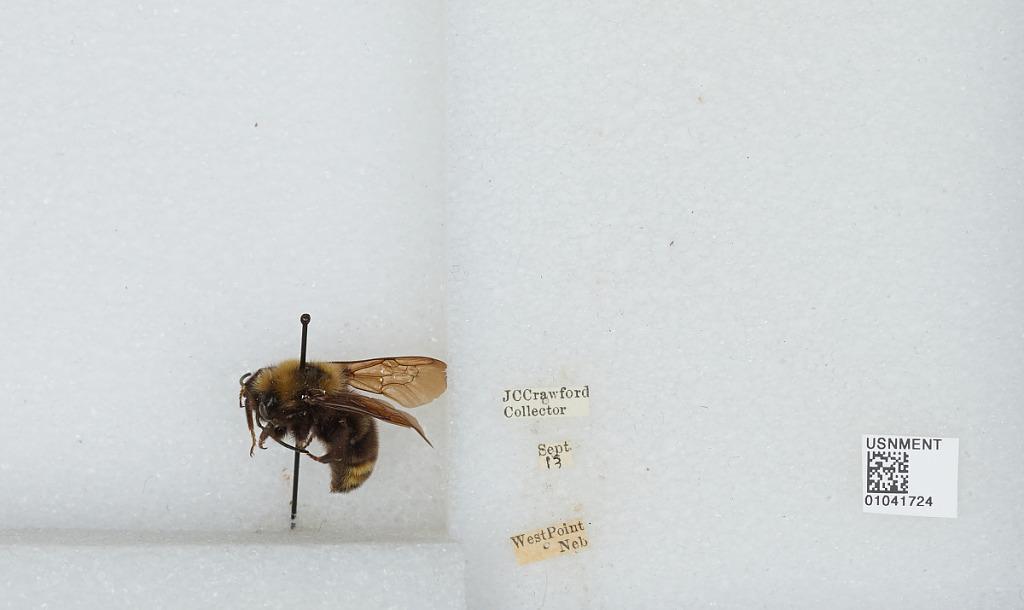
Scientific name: Bombus (Psithyrus) variabilis (Cresson)
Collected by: J. Crawford
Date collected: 2013-9-
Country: United States
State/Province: Nebraska
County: Cuming
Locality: West Point
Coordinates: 41.8397, -96.7114